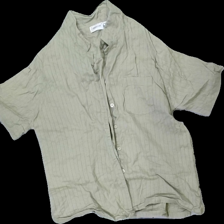
View: front
Type: Top
Category: Ladies
Brand: Cappuchini
Colors: Green
Material: 100% cotton
Cut: Regular, V-collar
Size: XL
Season: All
Price range: 50-100
Recommended usage: Reuse